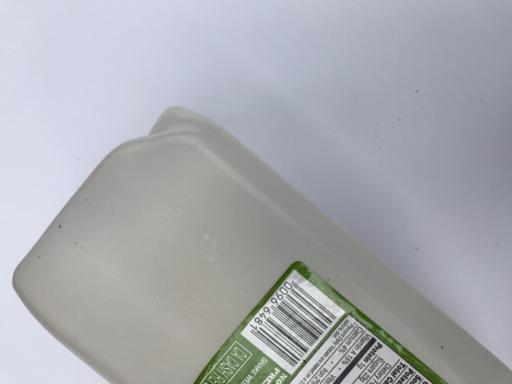
Waste category: plastic